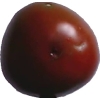
Label: tomato_maroon